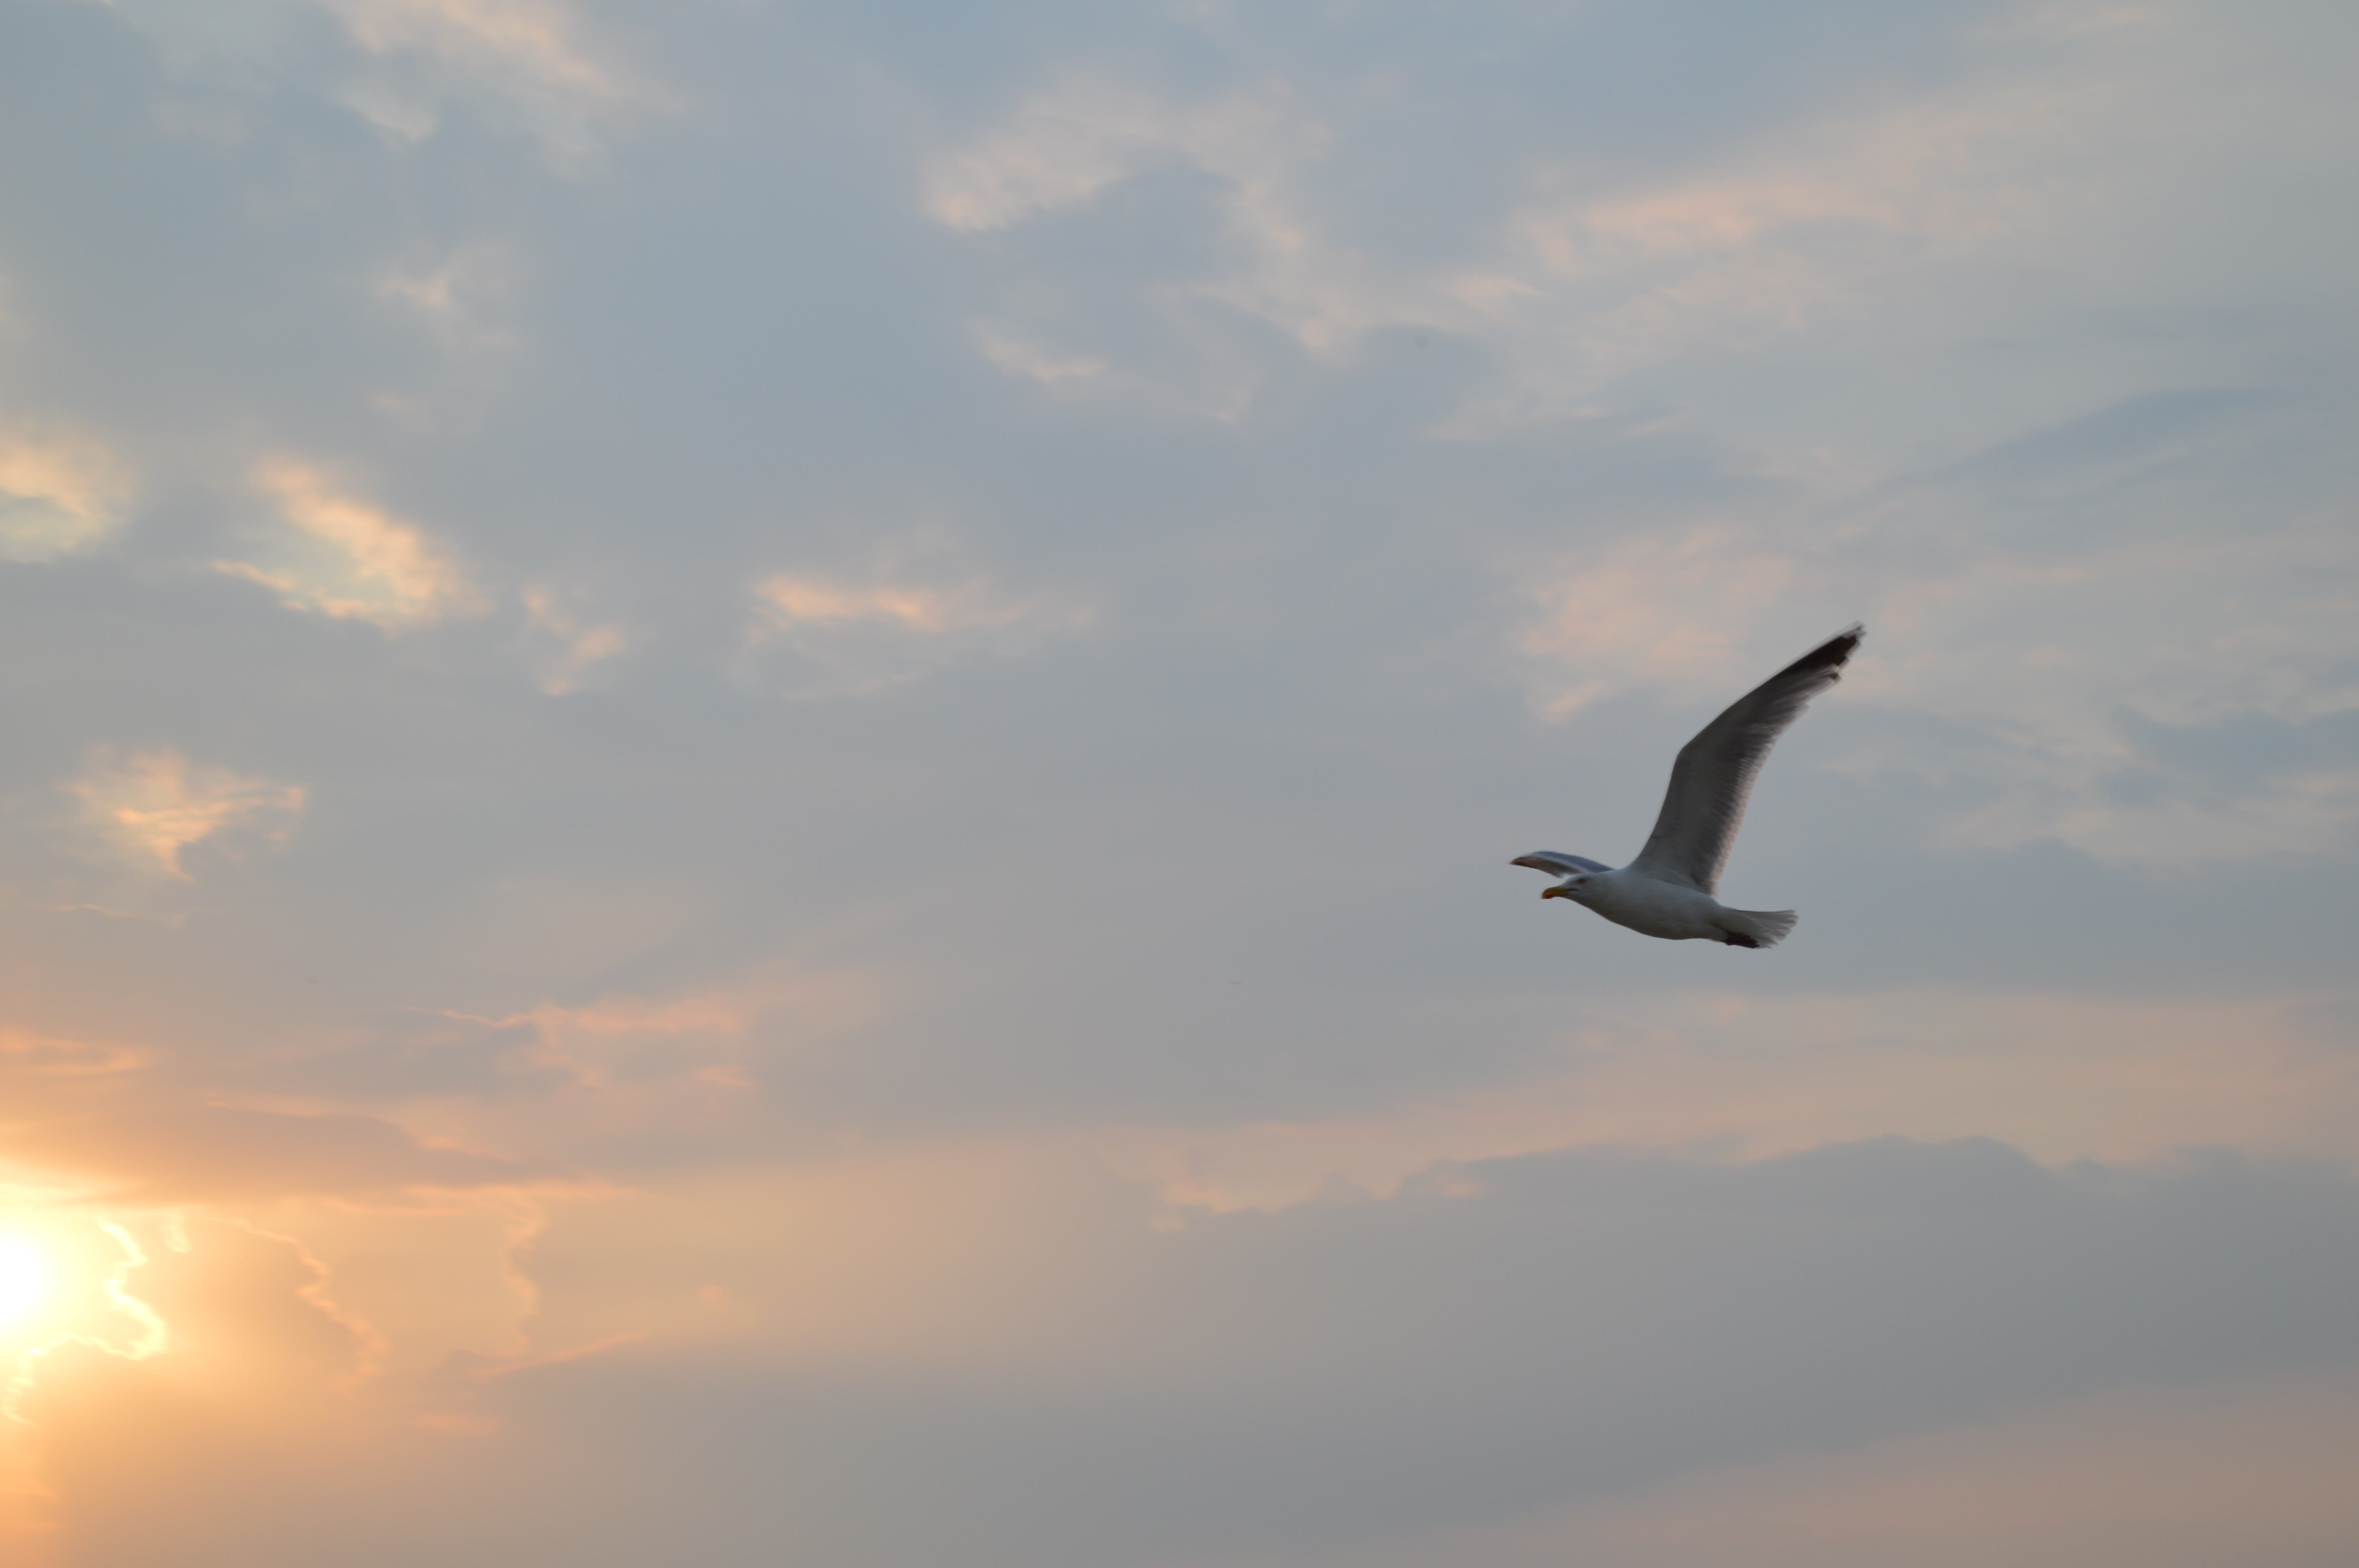
sea, horizon, bird, wing, cloud, sky, sunset, seabird, seagull, vehicle, gull, flight, charadriiformes, spiekeroog, atmosphere of earth